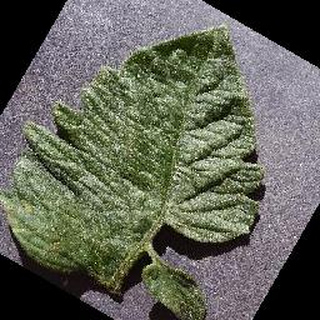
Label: healthy_tomato